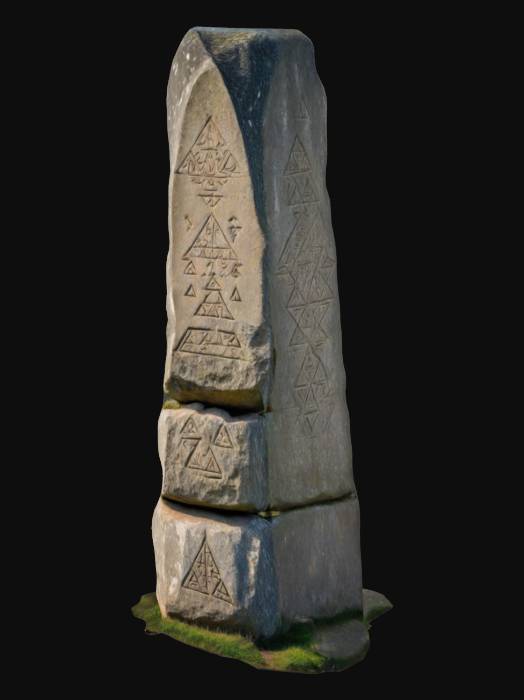
미적 점수 (1~10점): 1